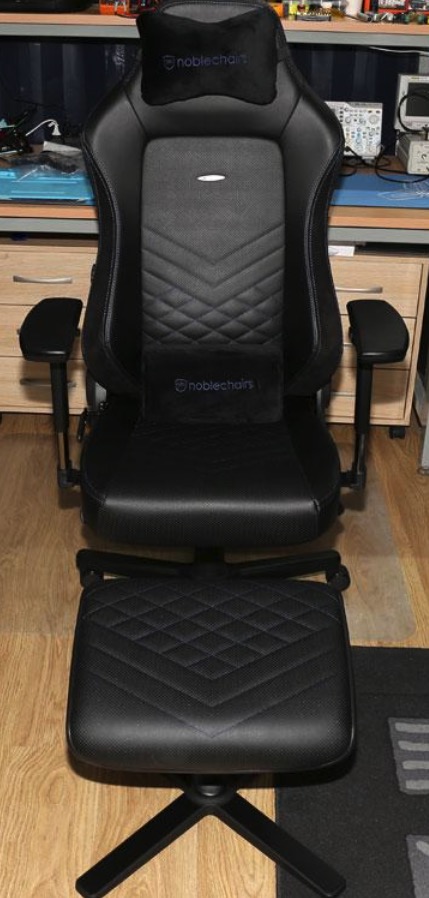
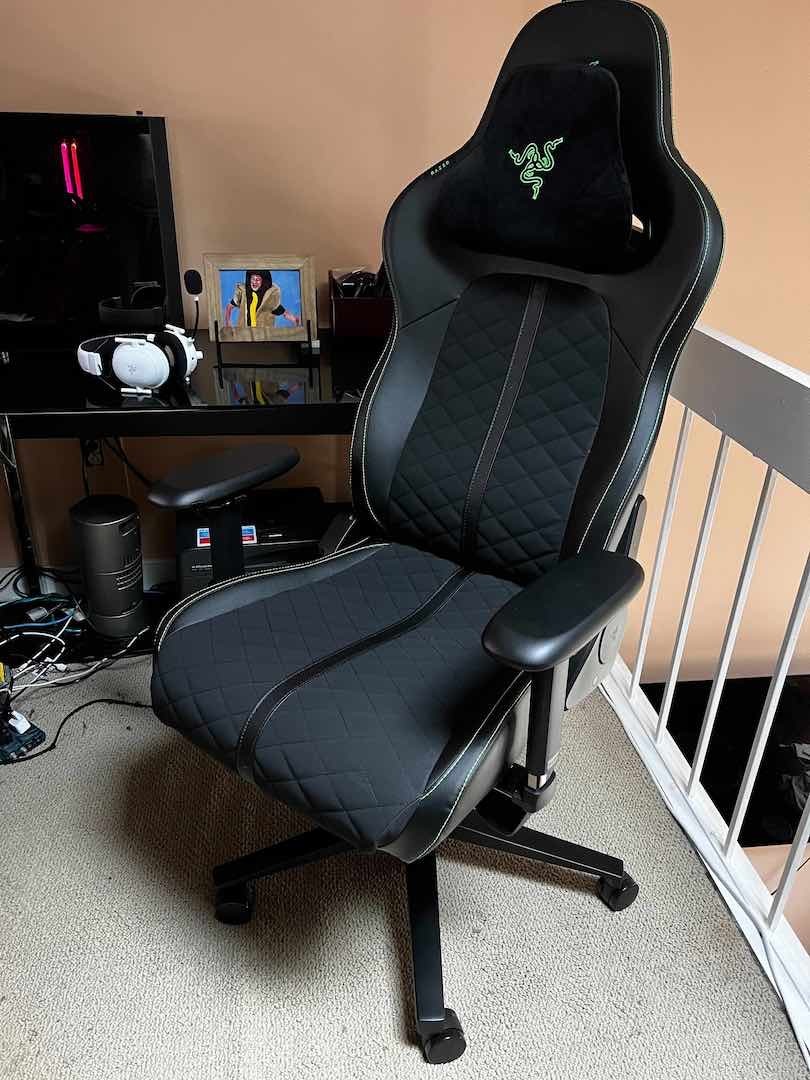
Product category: items_chair
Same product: no